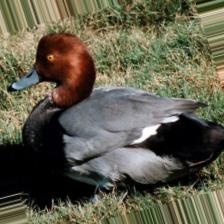
Species: RED HEADED DUCK
Scientific name: AYTHYA AMERICANA
ImageNet parent category: drake